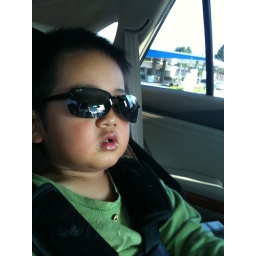
big boss in the car seat -_-